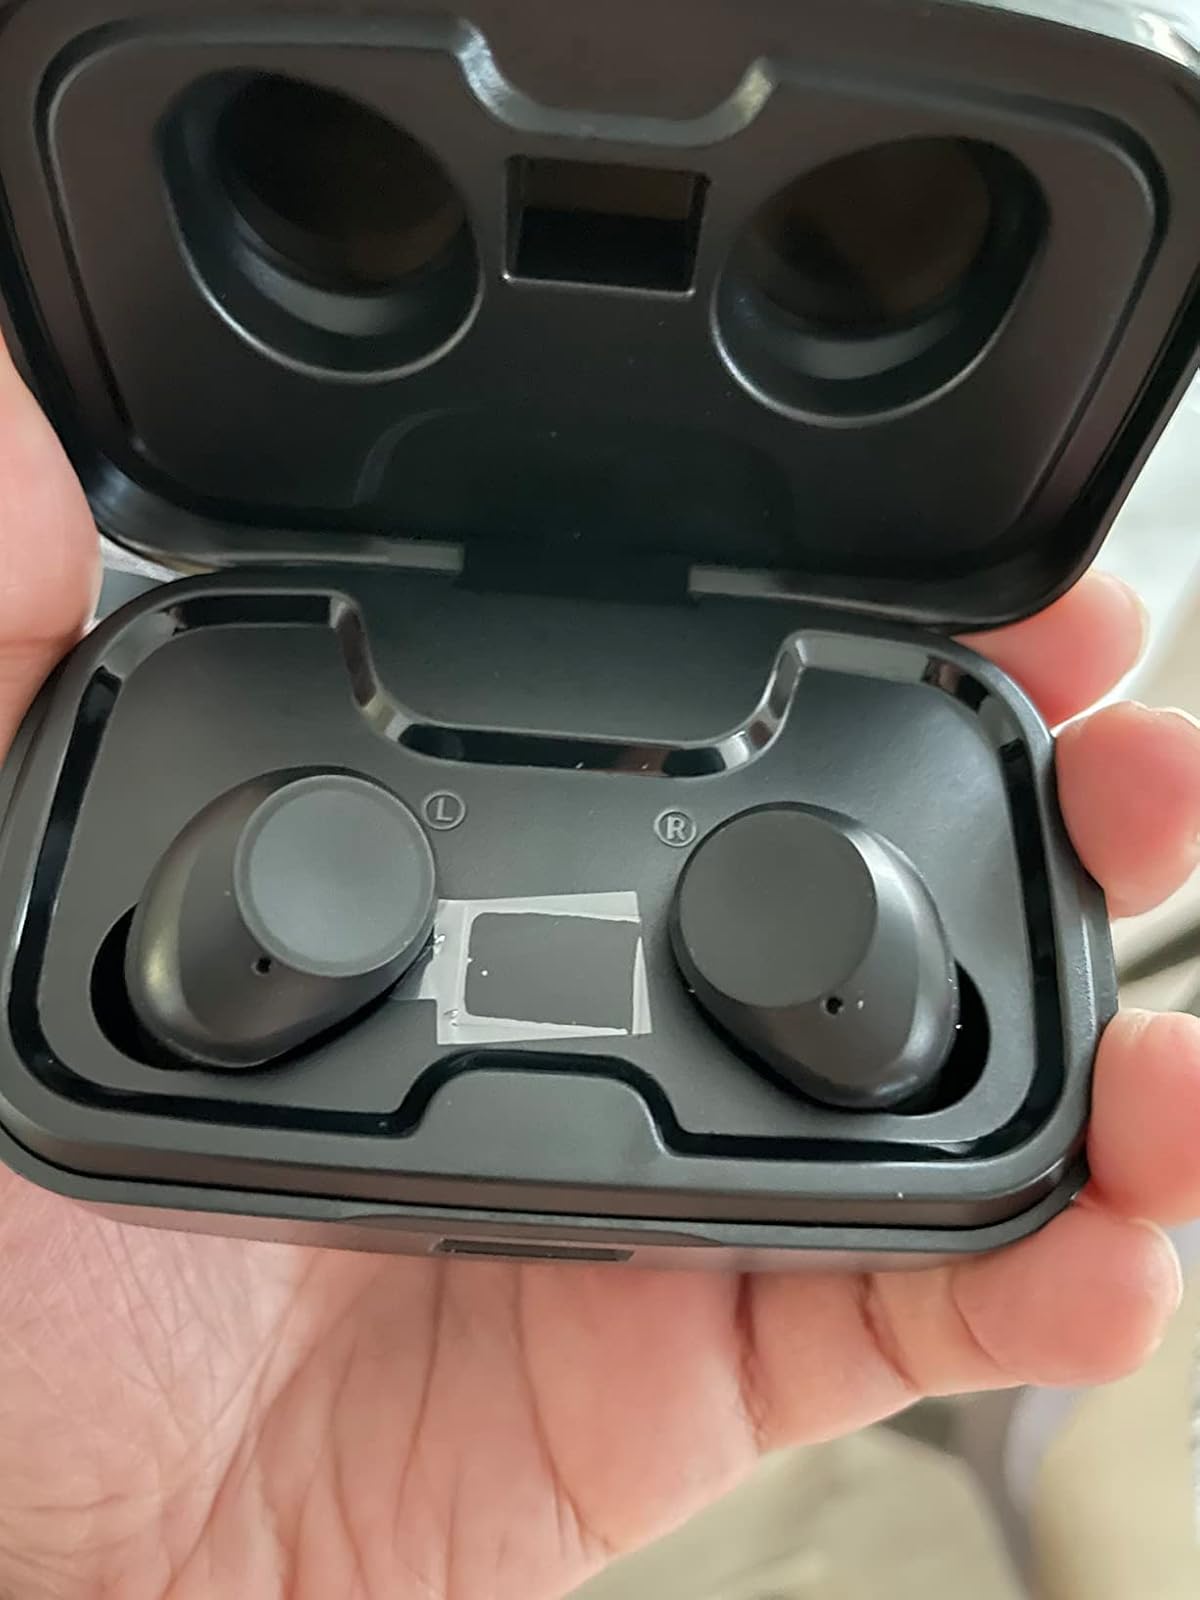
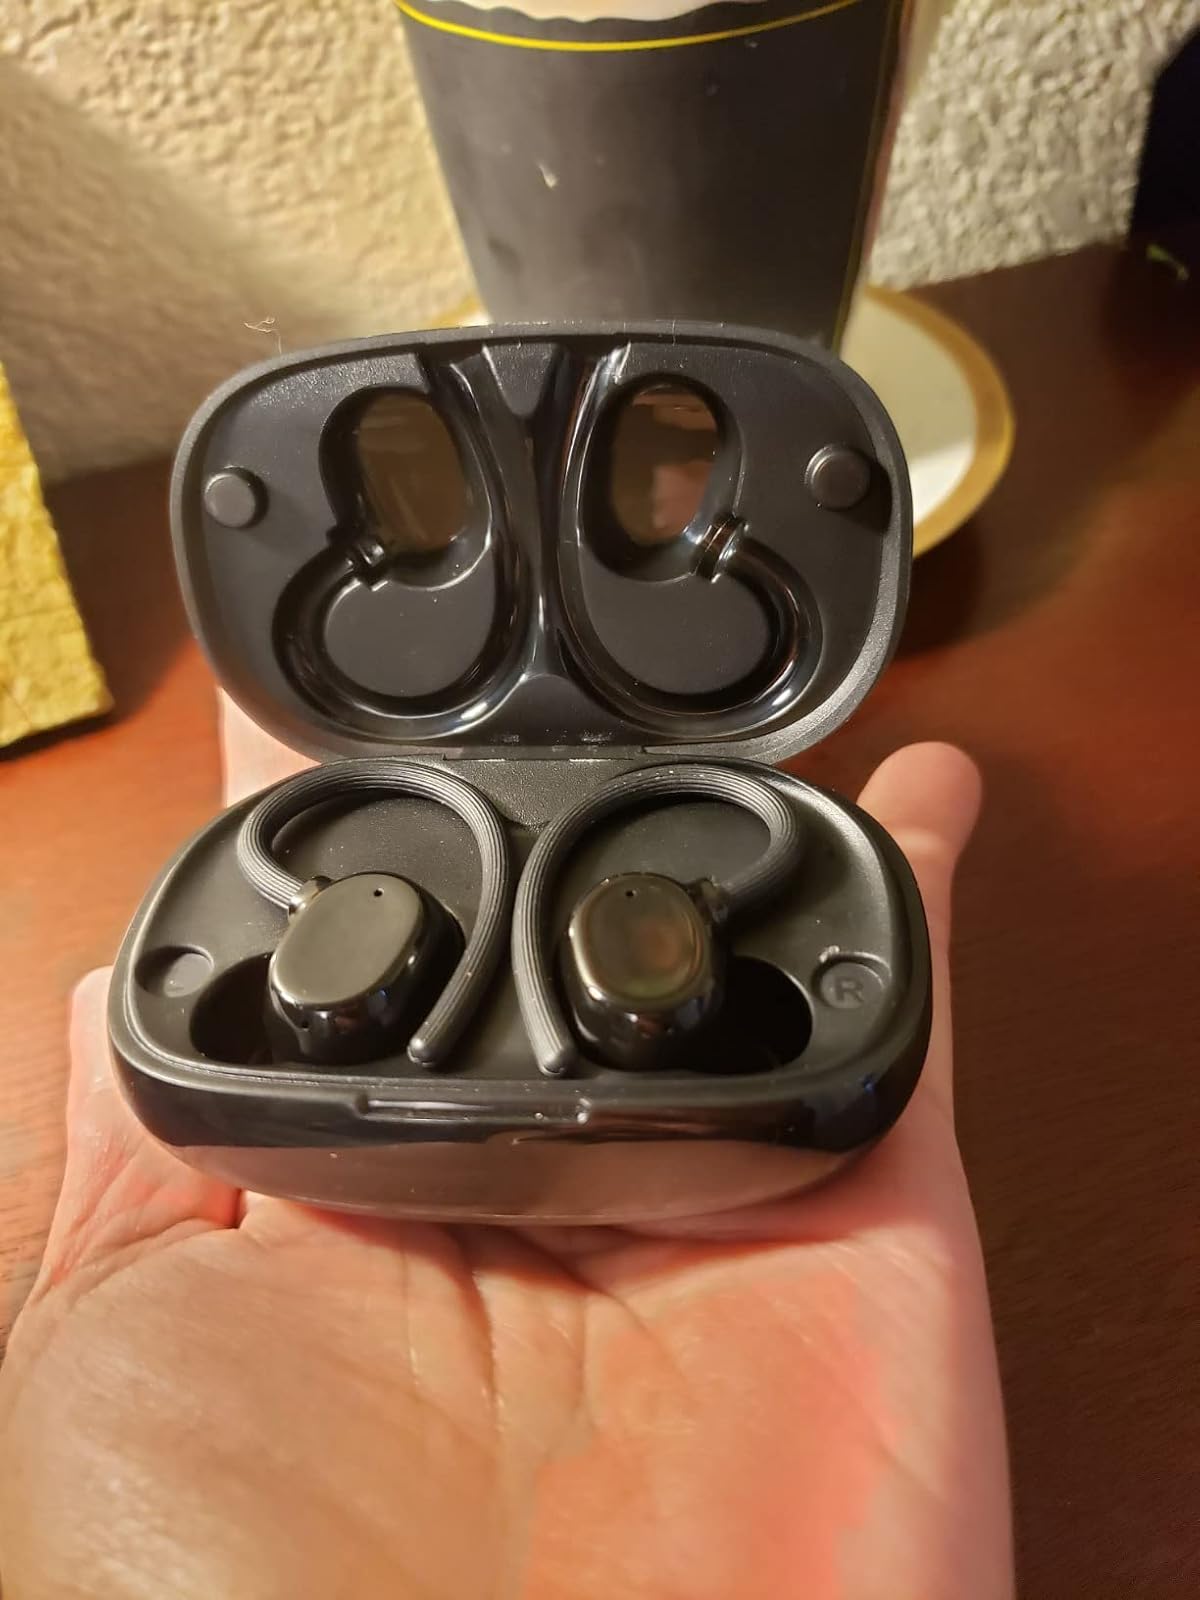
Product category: earbuds
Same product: no